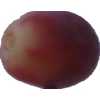
Label: pink_grape